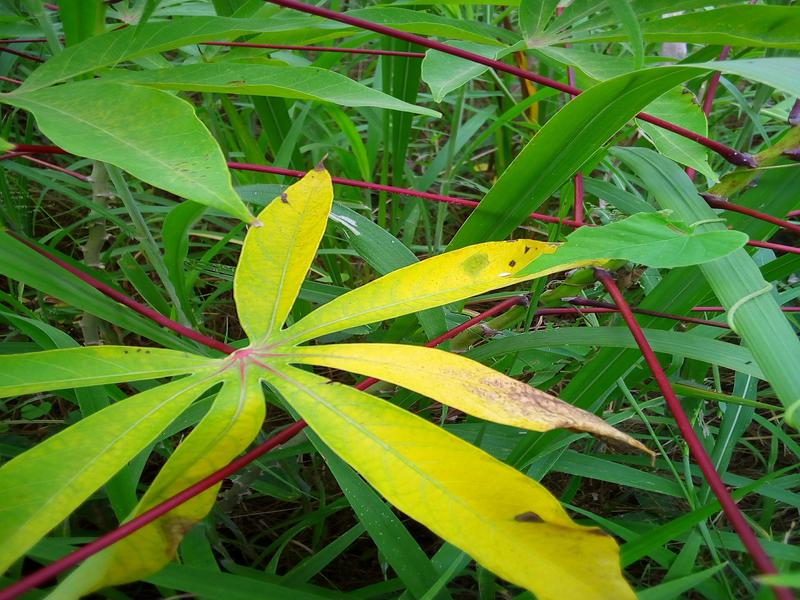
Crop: cassava
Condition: bacterial_blight